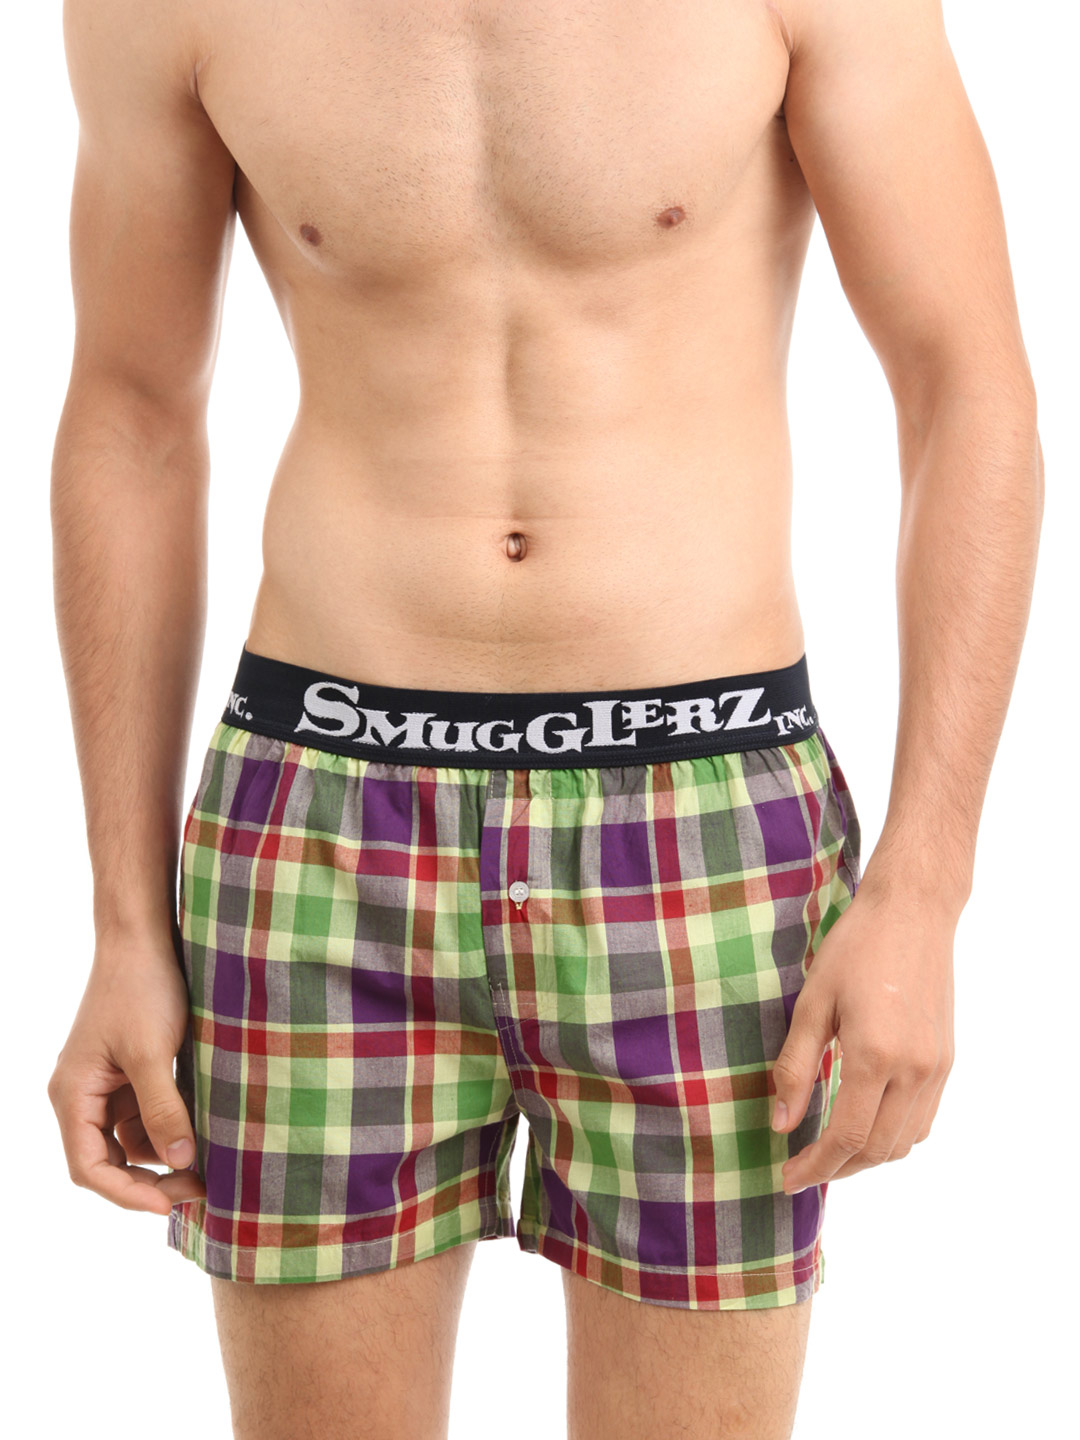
Smugglerz Men Multi Coloured Check Boxers
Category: Apparel / Innerwear / Boxers
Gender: Men
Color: Multi
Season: Summer 2016
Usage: Casual